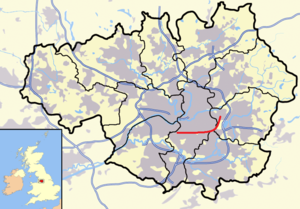
Le Nico Ditch, ou parfois Mickle Ditch ou Nikker est un terrassement de 9,7 km de long situé entre Ashton-under-Lyne et Stretford dans le Grand Manchester, en Angleterre. Il pourrait s'agir d'une fortification défensive ou d'un bornage construit entre les Vᵉ et XIᵉ siècles.